Proteolysis

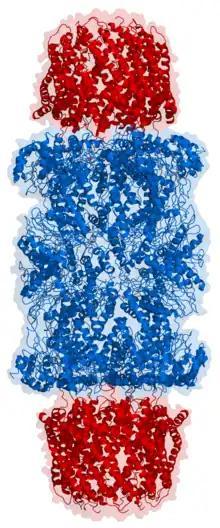
Structure of a proteasome. Its active sites are inside the tube (blue) where proteins are degraded.

The intracellular degradation of protein may be achieved in two ways—proteolysis in lysosome, or a ubiquitin-dependent process that targets unwanted proteins to proteasome. The autophagy-lysosomal pathway is normally a non-selective process, but it may become selective upon starvation whereby proteins with peptide sequence KFERQ or similar are selectively broken down. The lysosome contains a large number of proteases such as cathepsins.